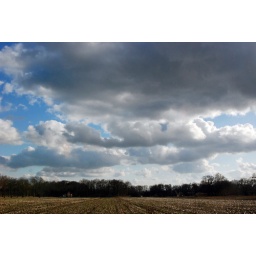
The pig in the sky